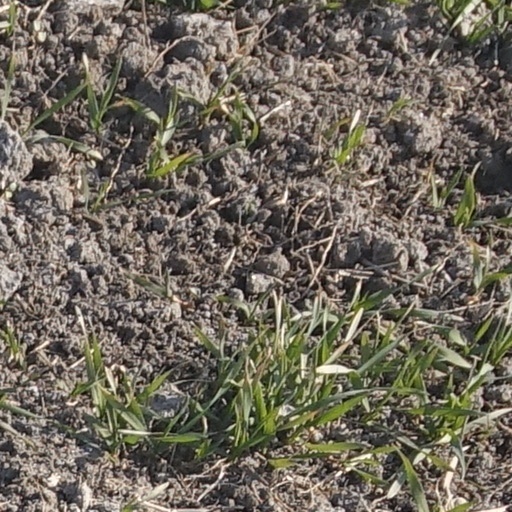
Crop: wheat